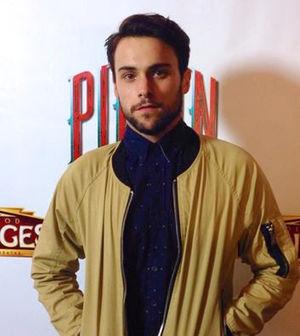
Jack Falahee, né le 20 février 1989 à Ann Arbor, est un acteur américain.